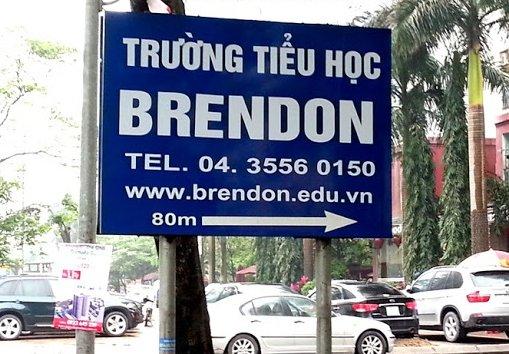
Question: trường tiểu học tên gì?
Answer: brendon